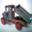
Label: truck